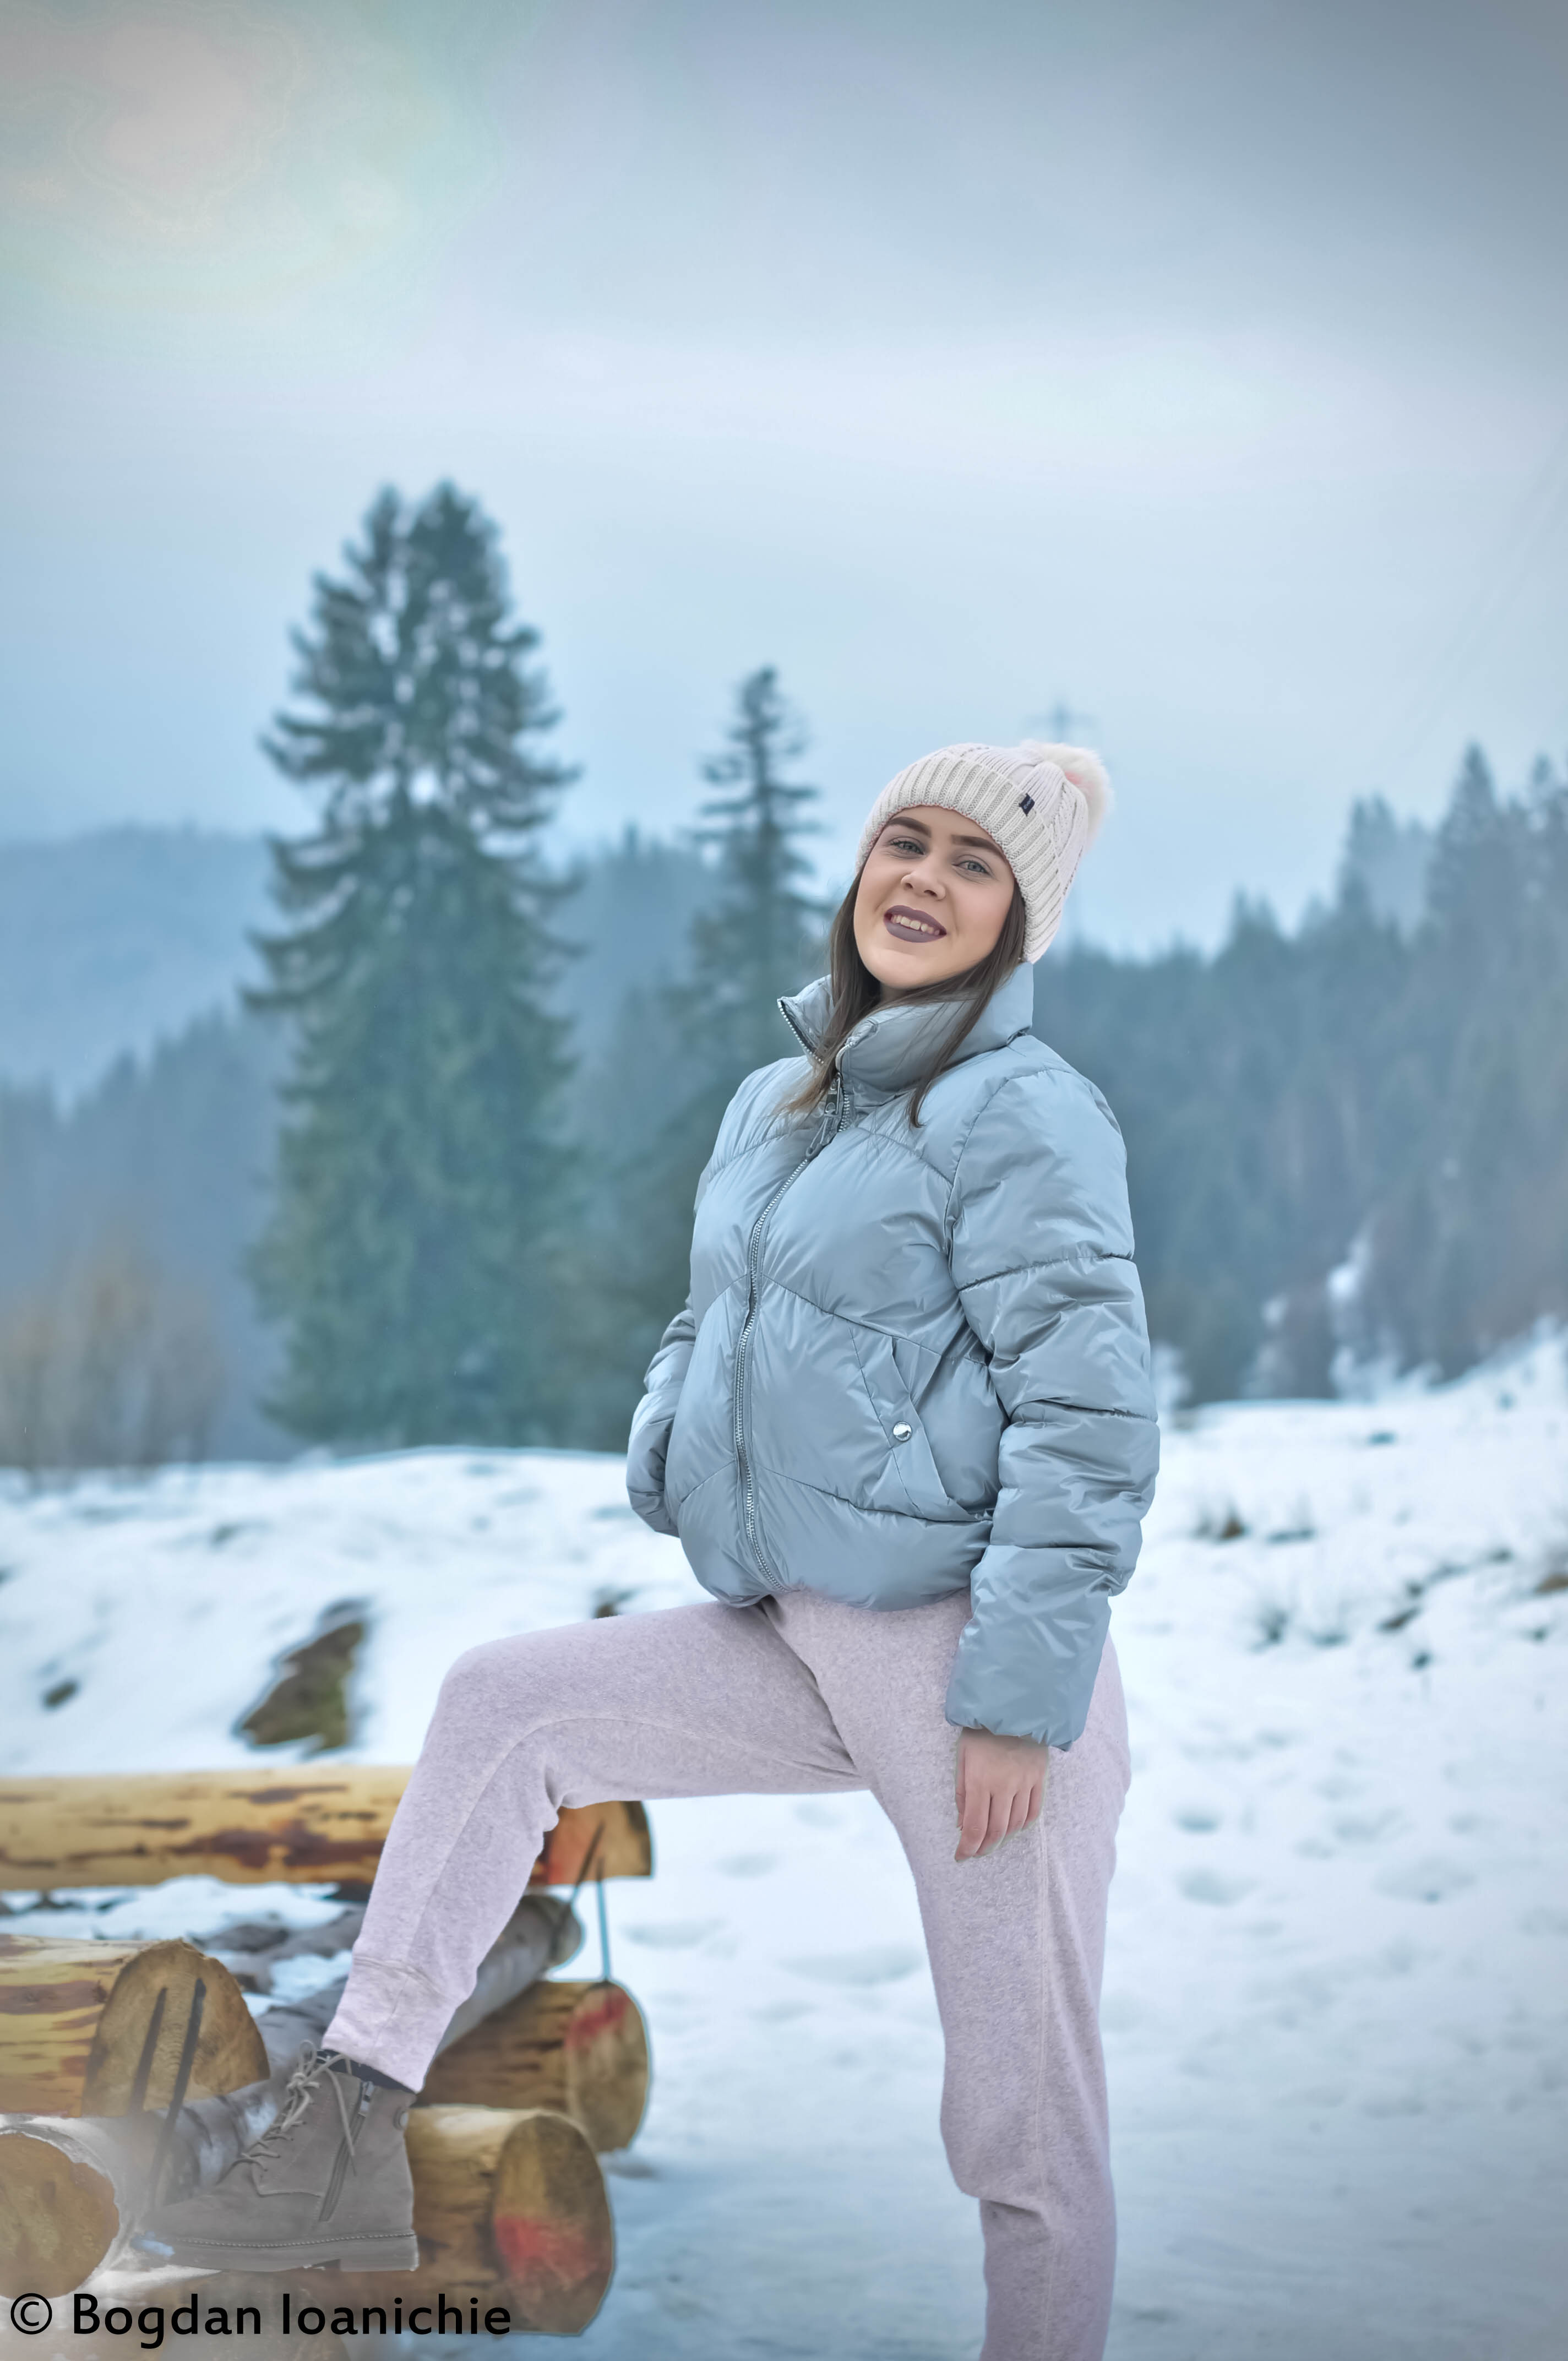
model, winter, outdoor photo shoot, mountain, snow, white, pink, freezing, beauty, skin, fur, outerwear, standing, photography, blond, beanie, Playing in the snow, ice, portrait photography, sitting, jacket, hood, leisure, vacation, coat, photo shoot